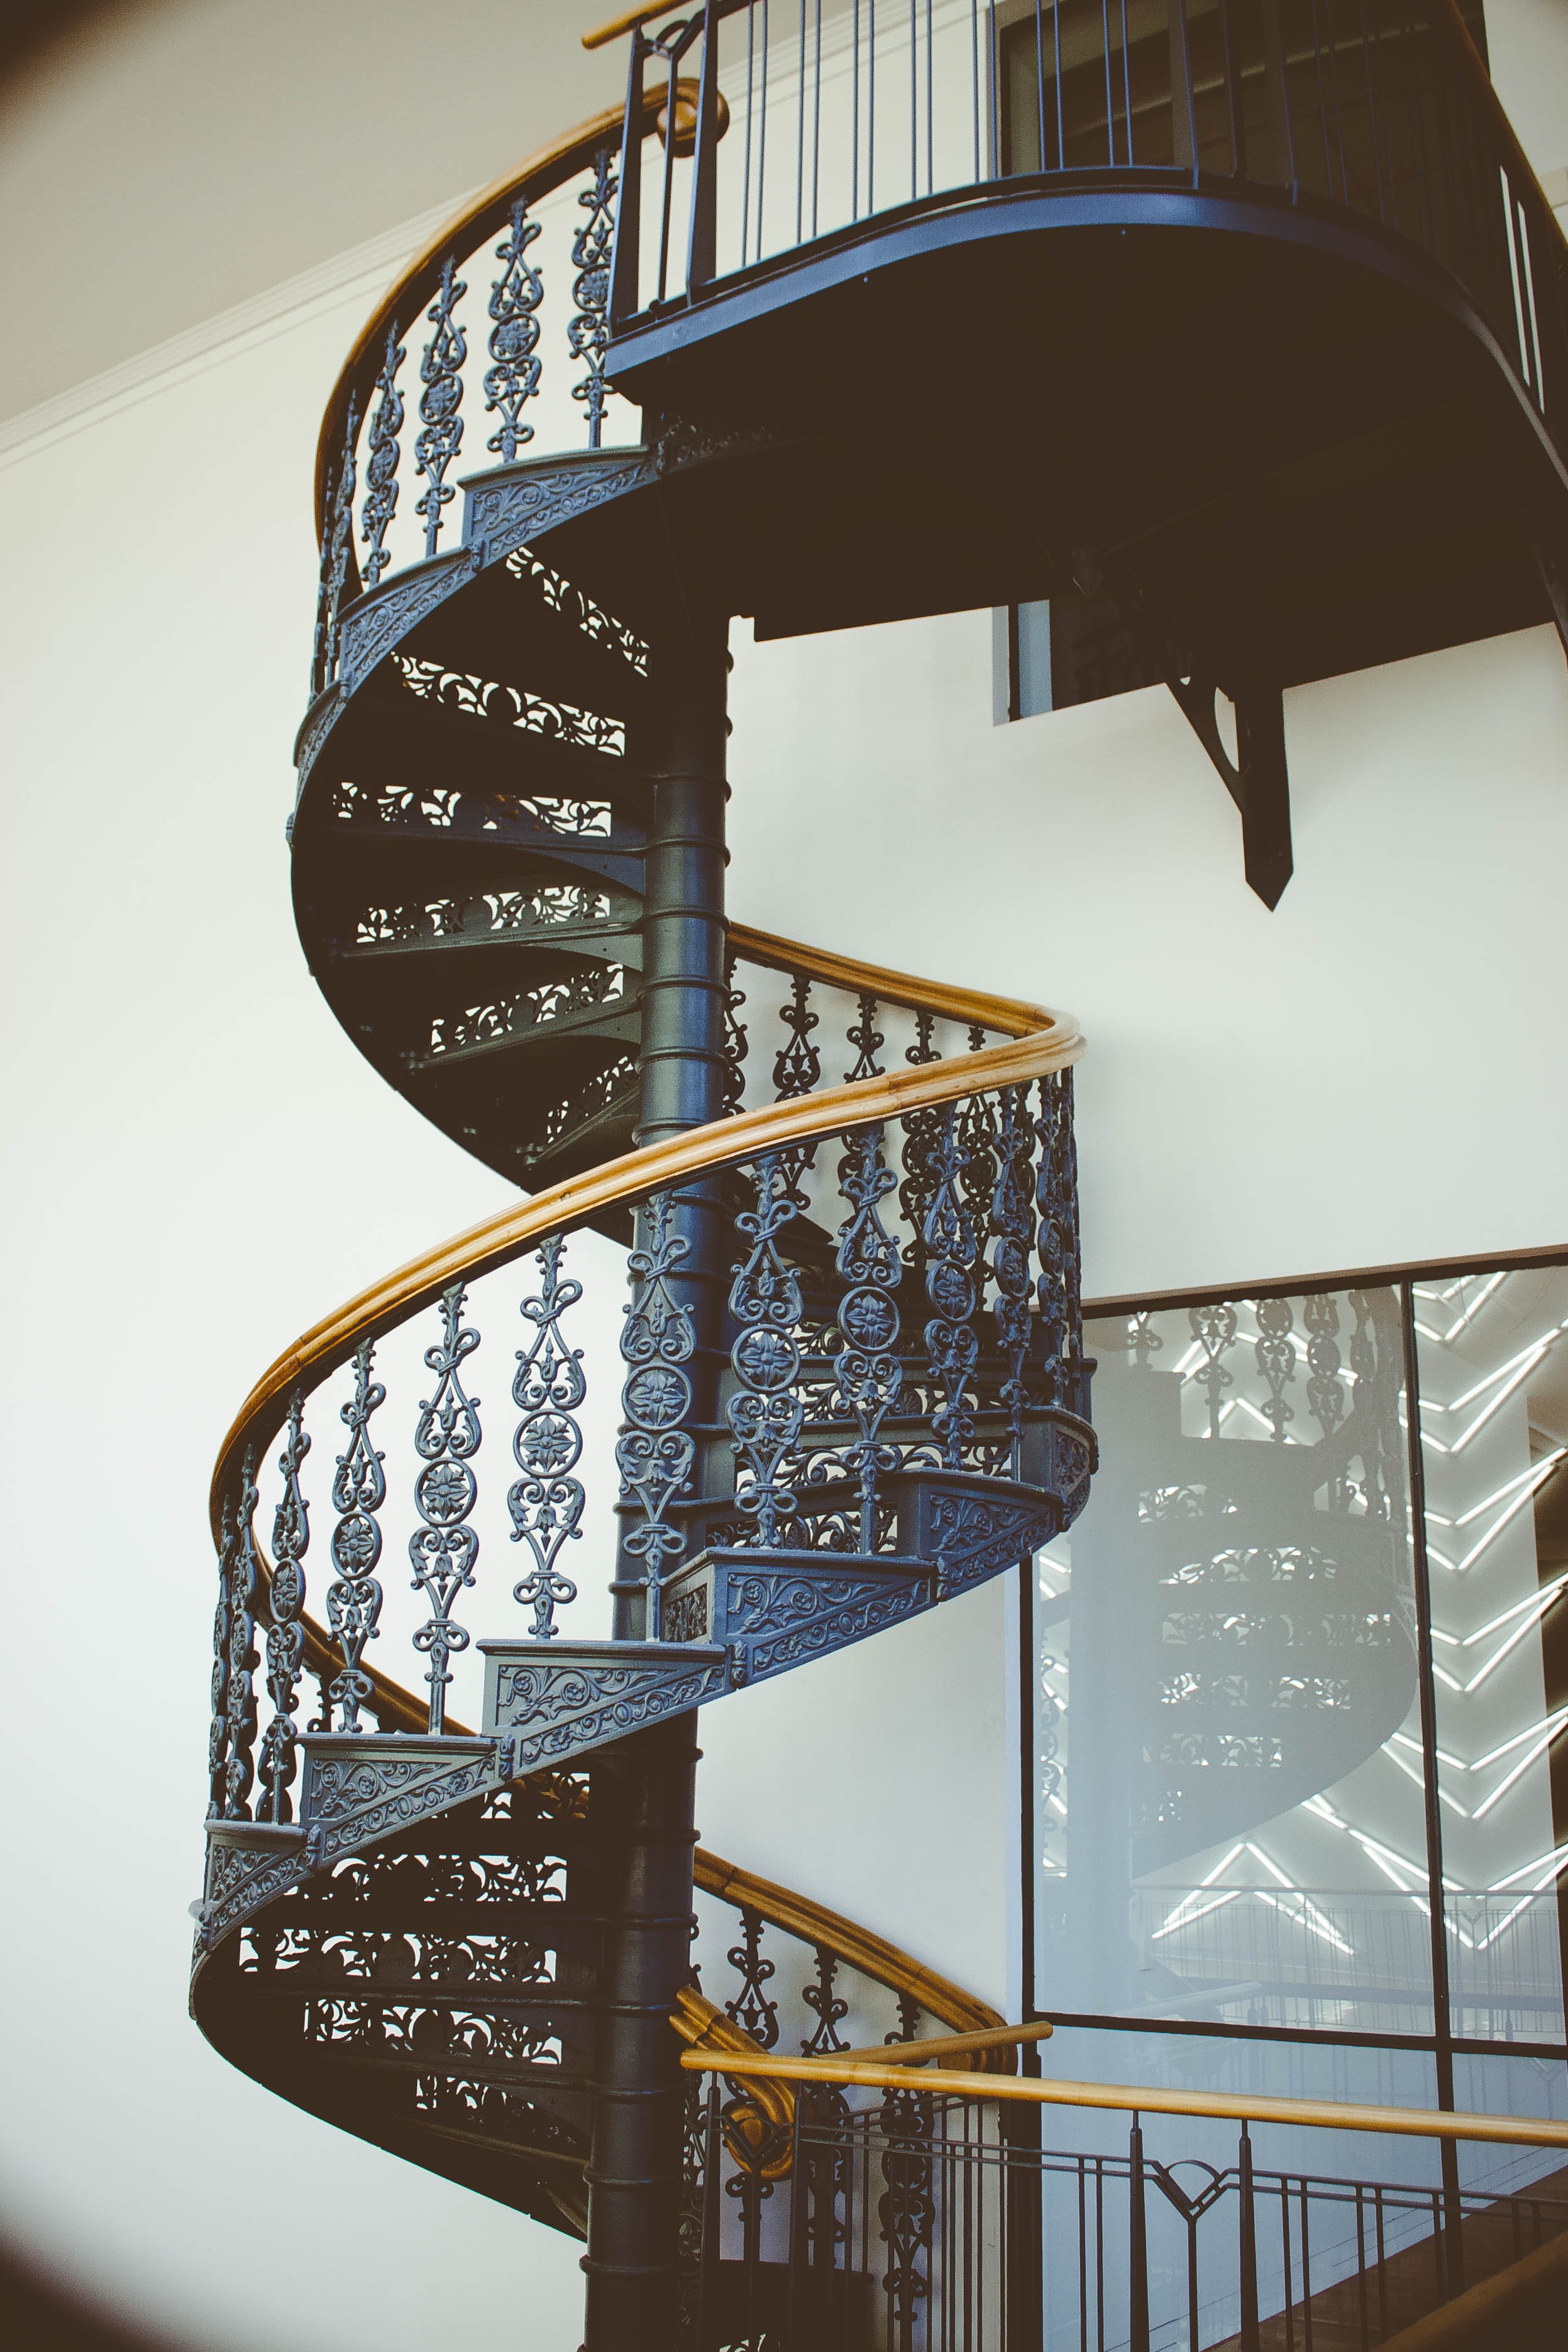
stairs, handrail, architecture, iron, design, spiral, Material property, room, interior design, wood, floor, house, metal, art